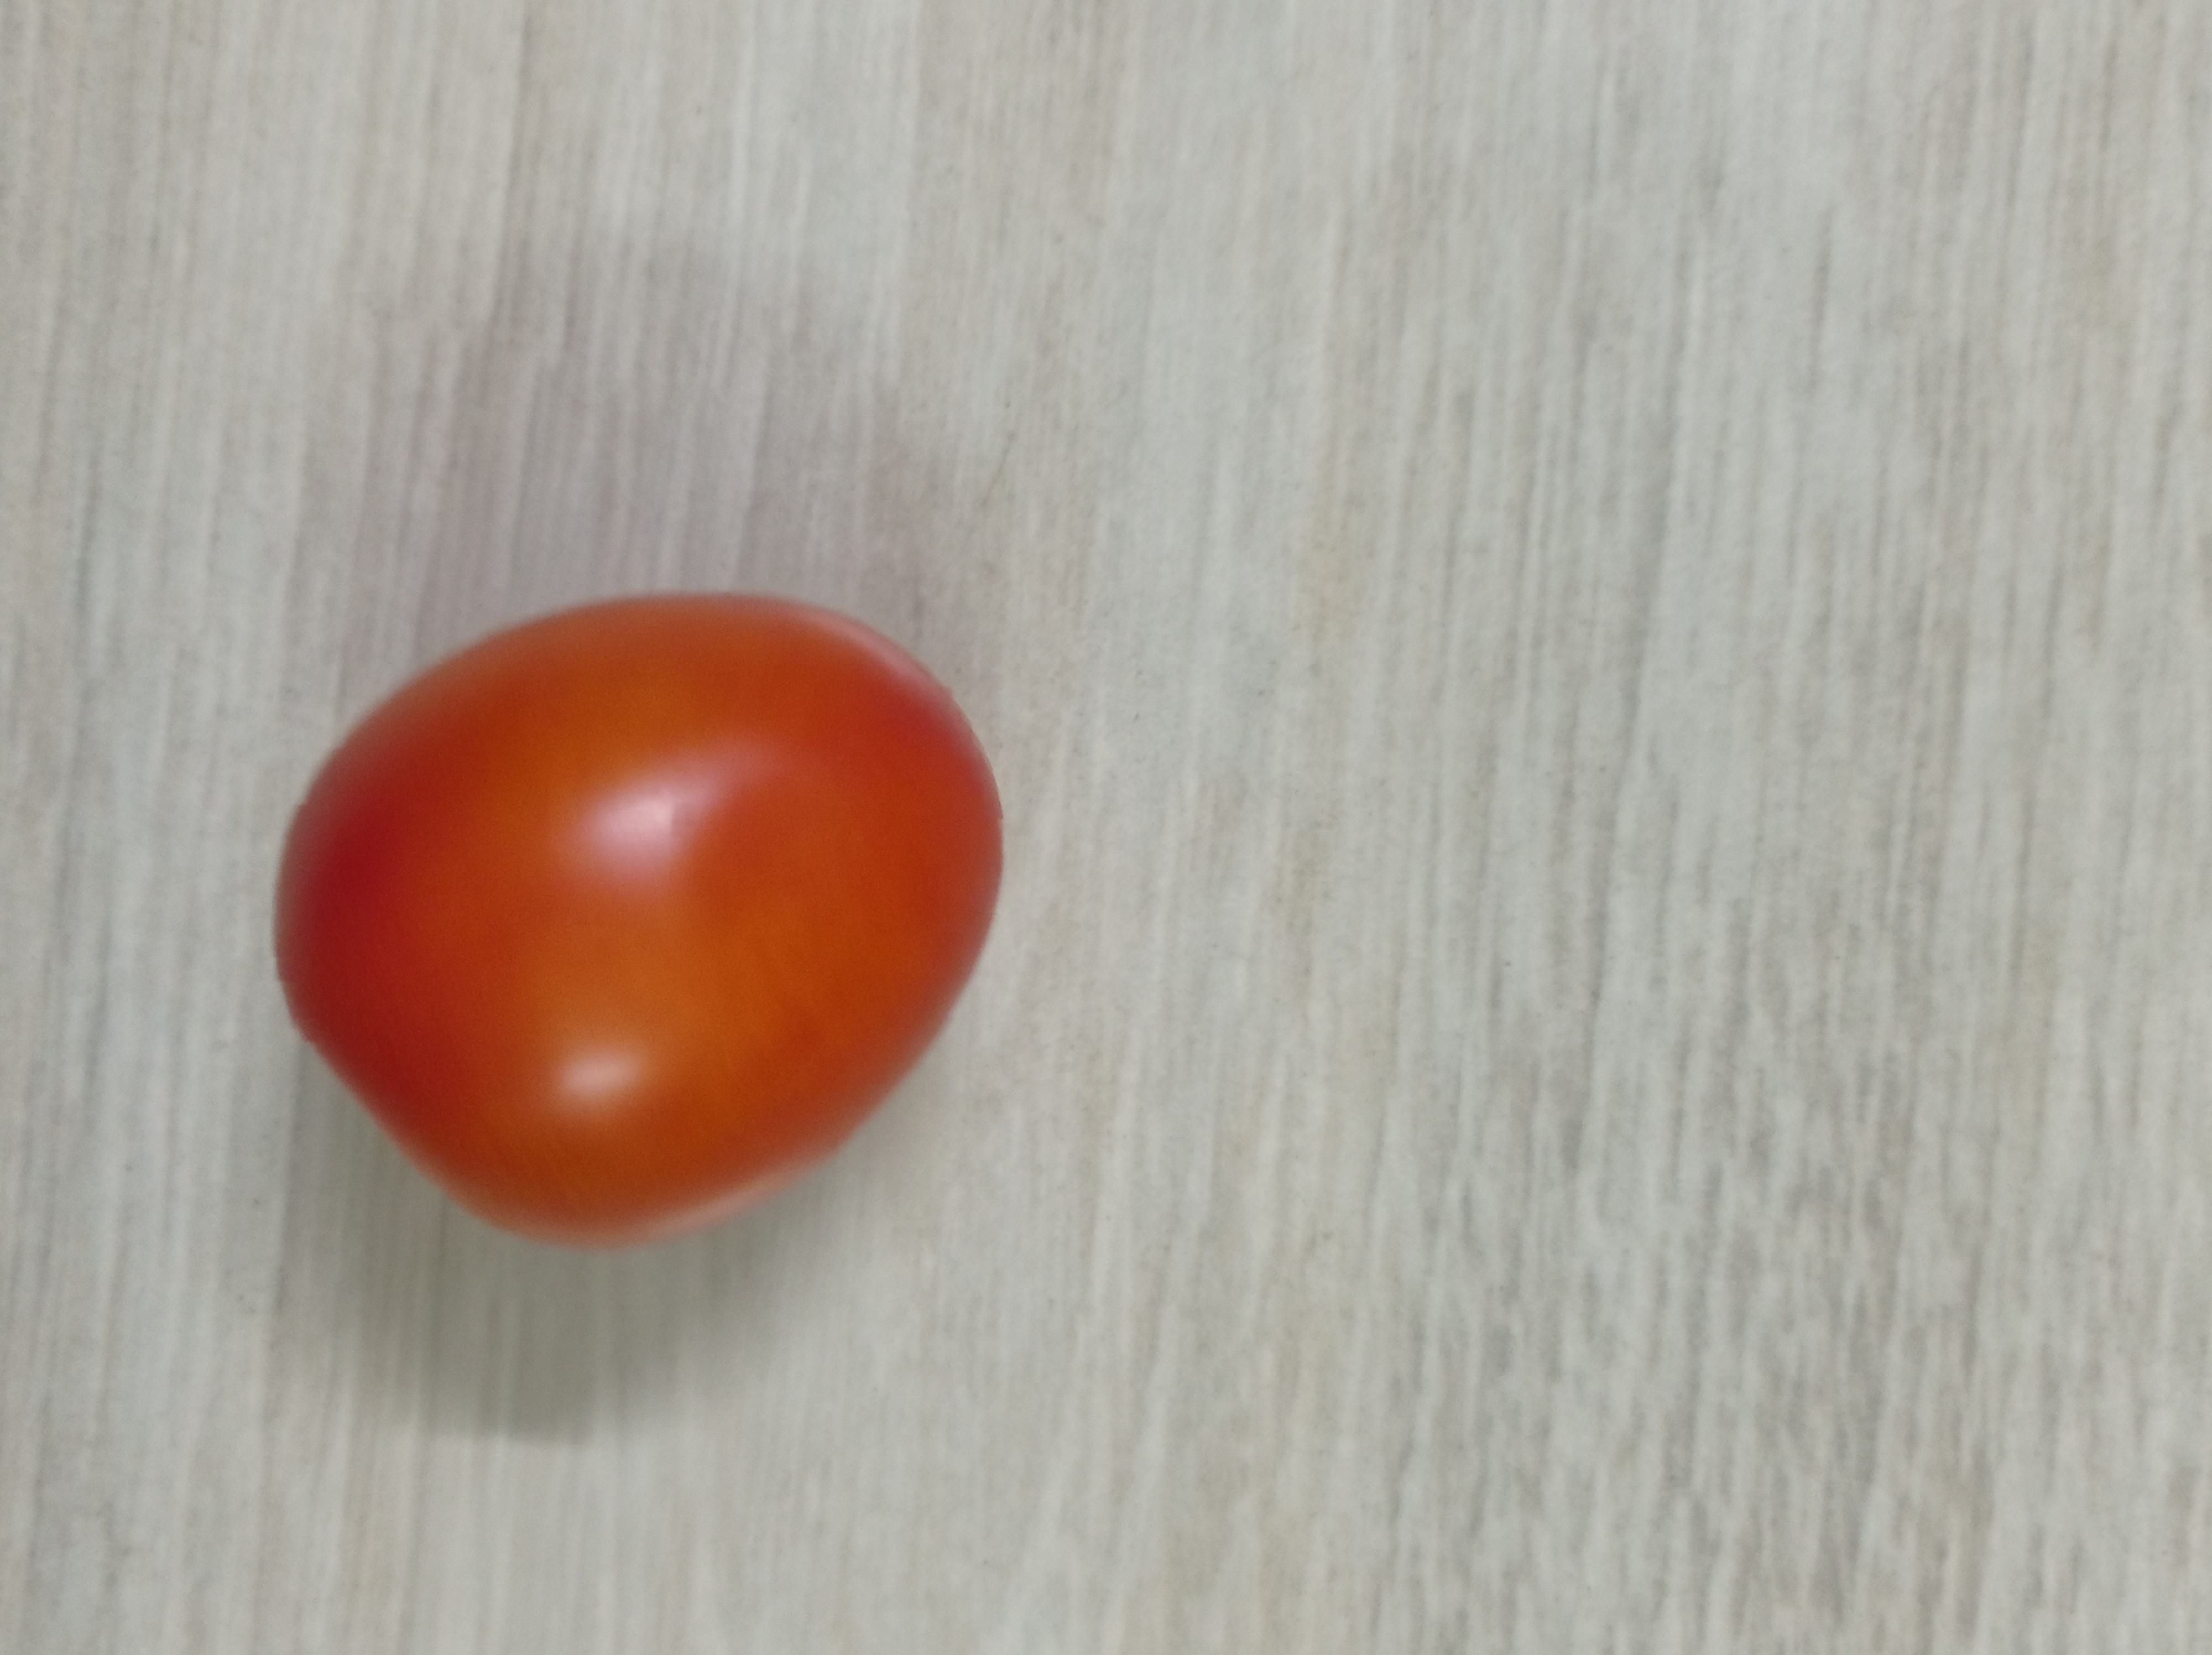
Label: Fresh